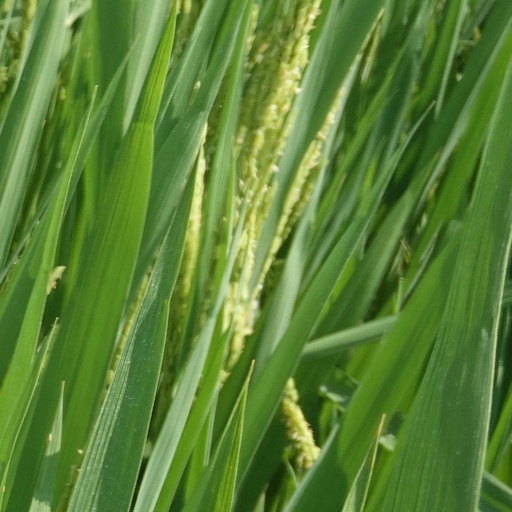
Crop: rice